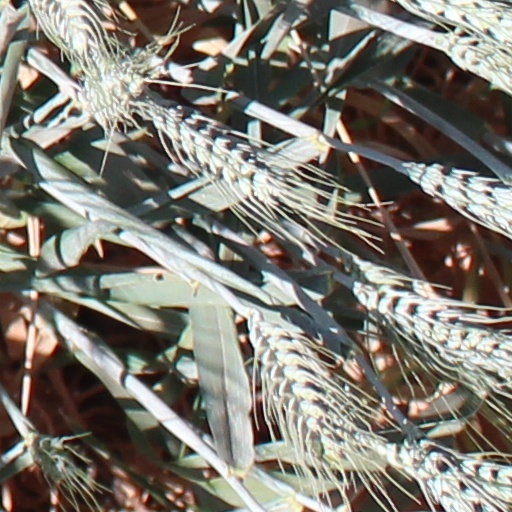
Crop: wheat